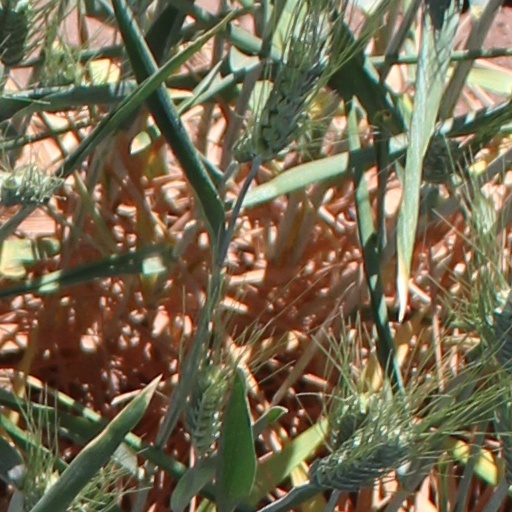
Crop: wheat